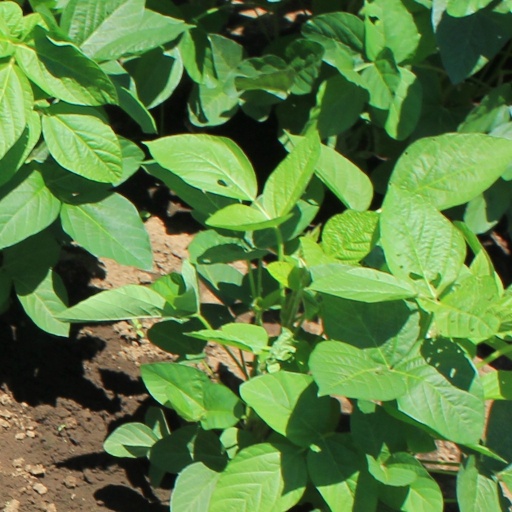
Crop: soybean